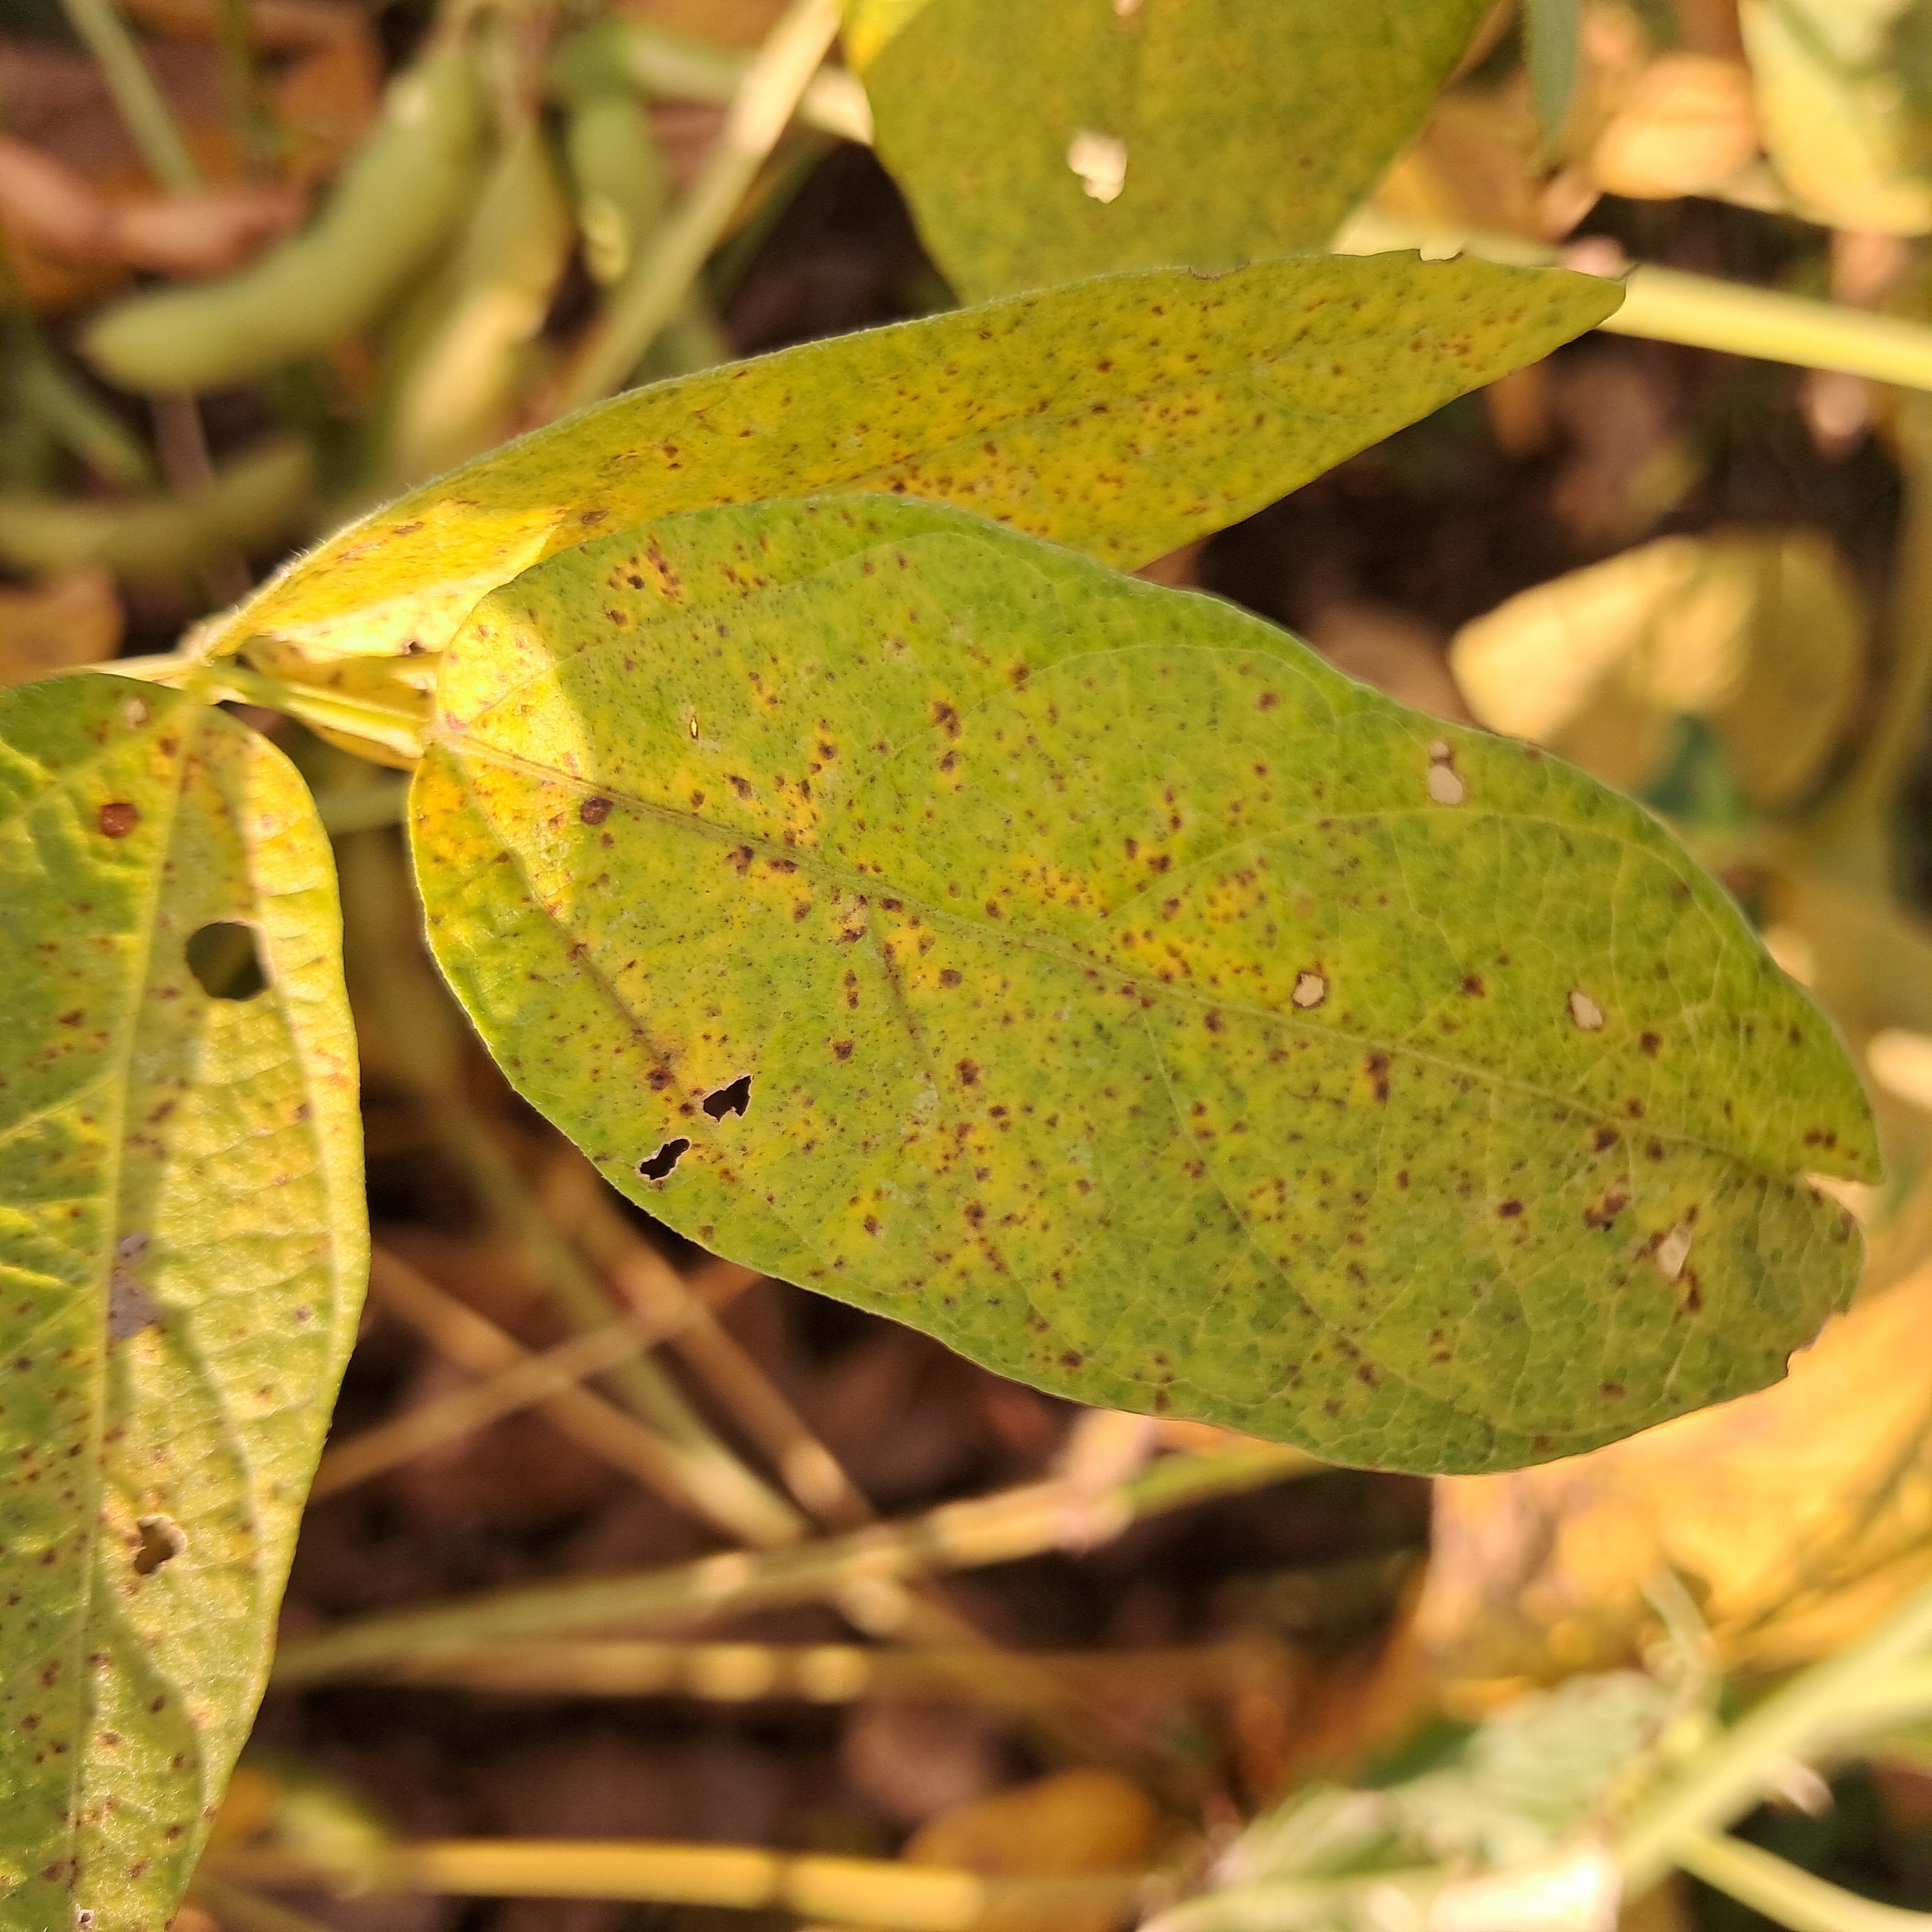
Label: Spectoria_Brown_Spot